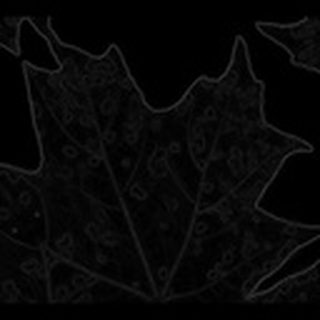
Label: cotton_target_spot